Los Corraleros de Majagual

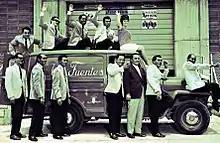
Los Corraleros de Majagual

Los Corraleros de Majagual is a Colombian music group from the Caribbean coast. The group, which has recorded songs in the cumbia, porro, vallenato, and other Latin genres, has received over 30 gold records.